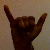
The image shows a hand gesture representing the letter 'Y' in Indian Sign Language.